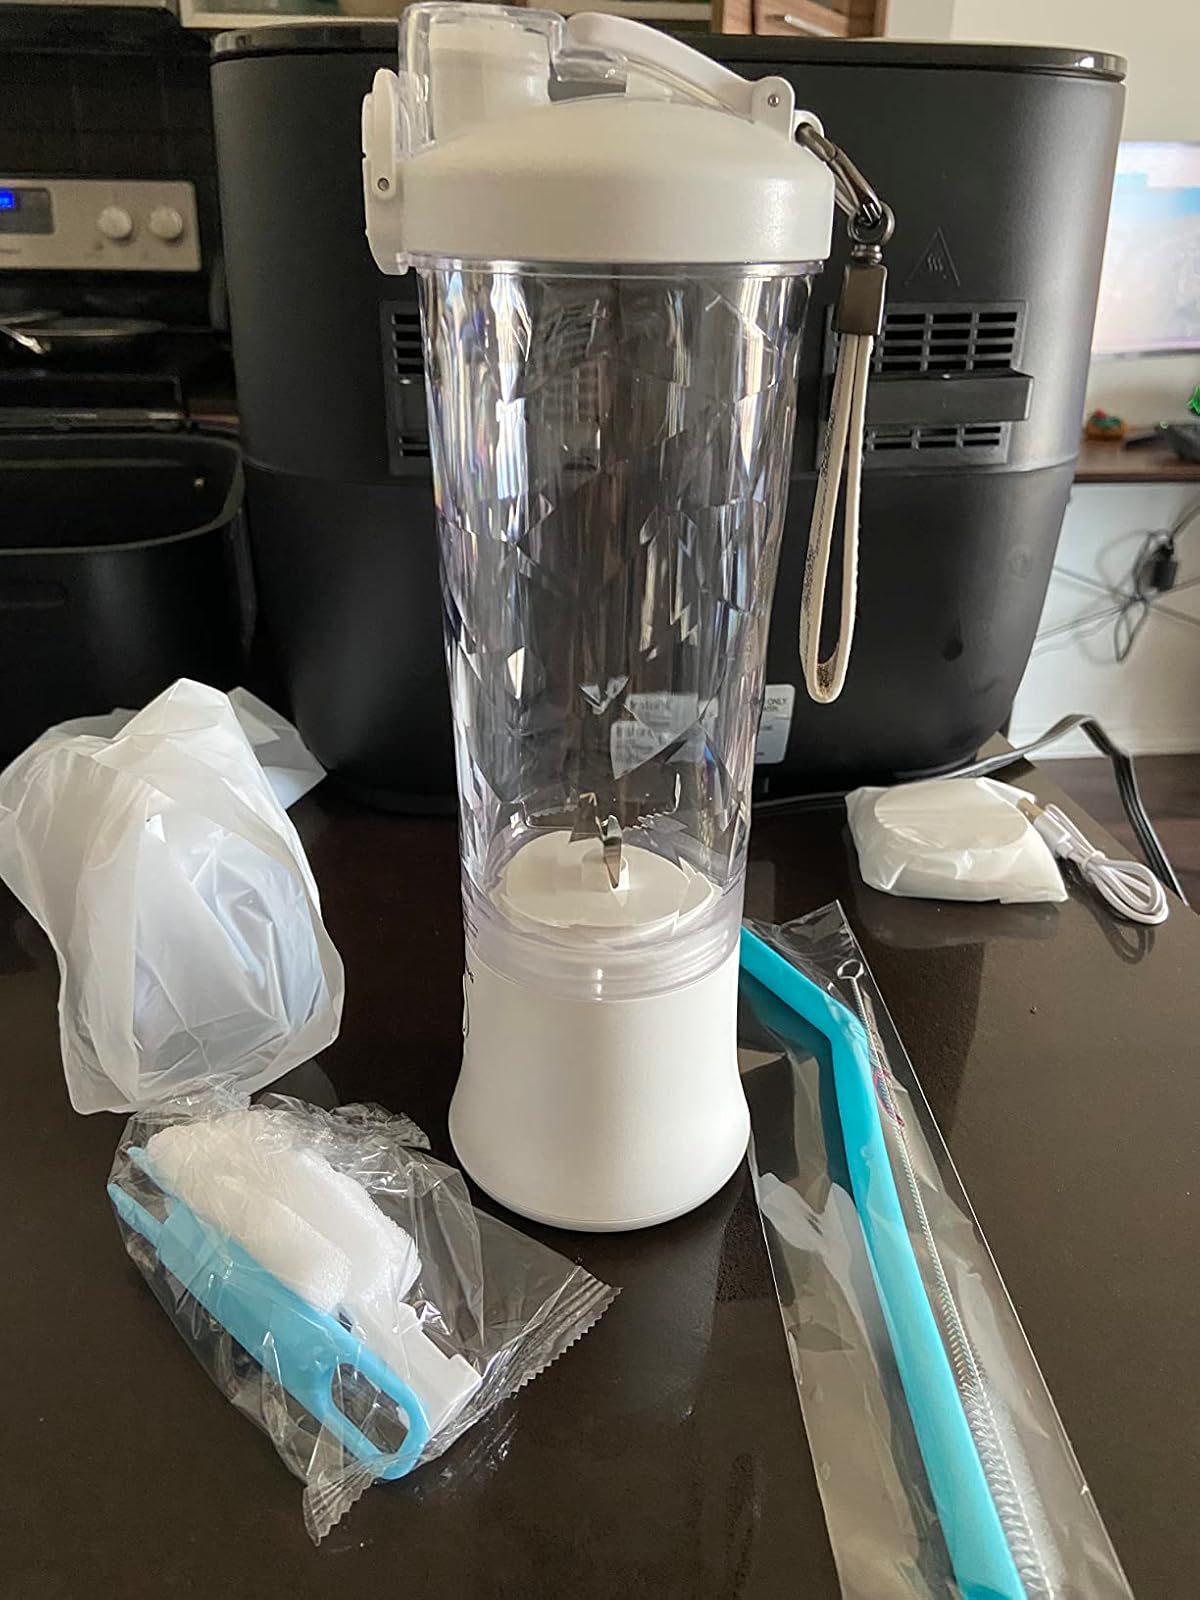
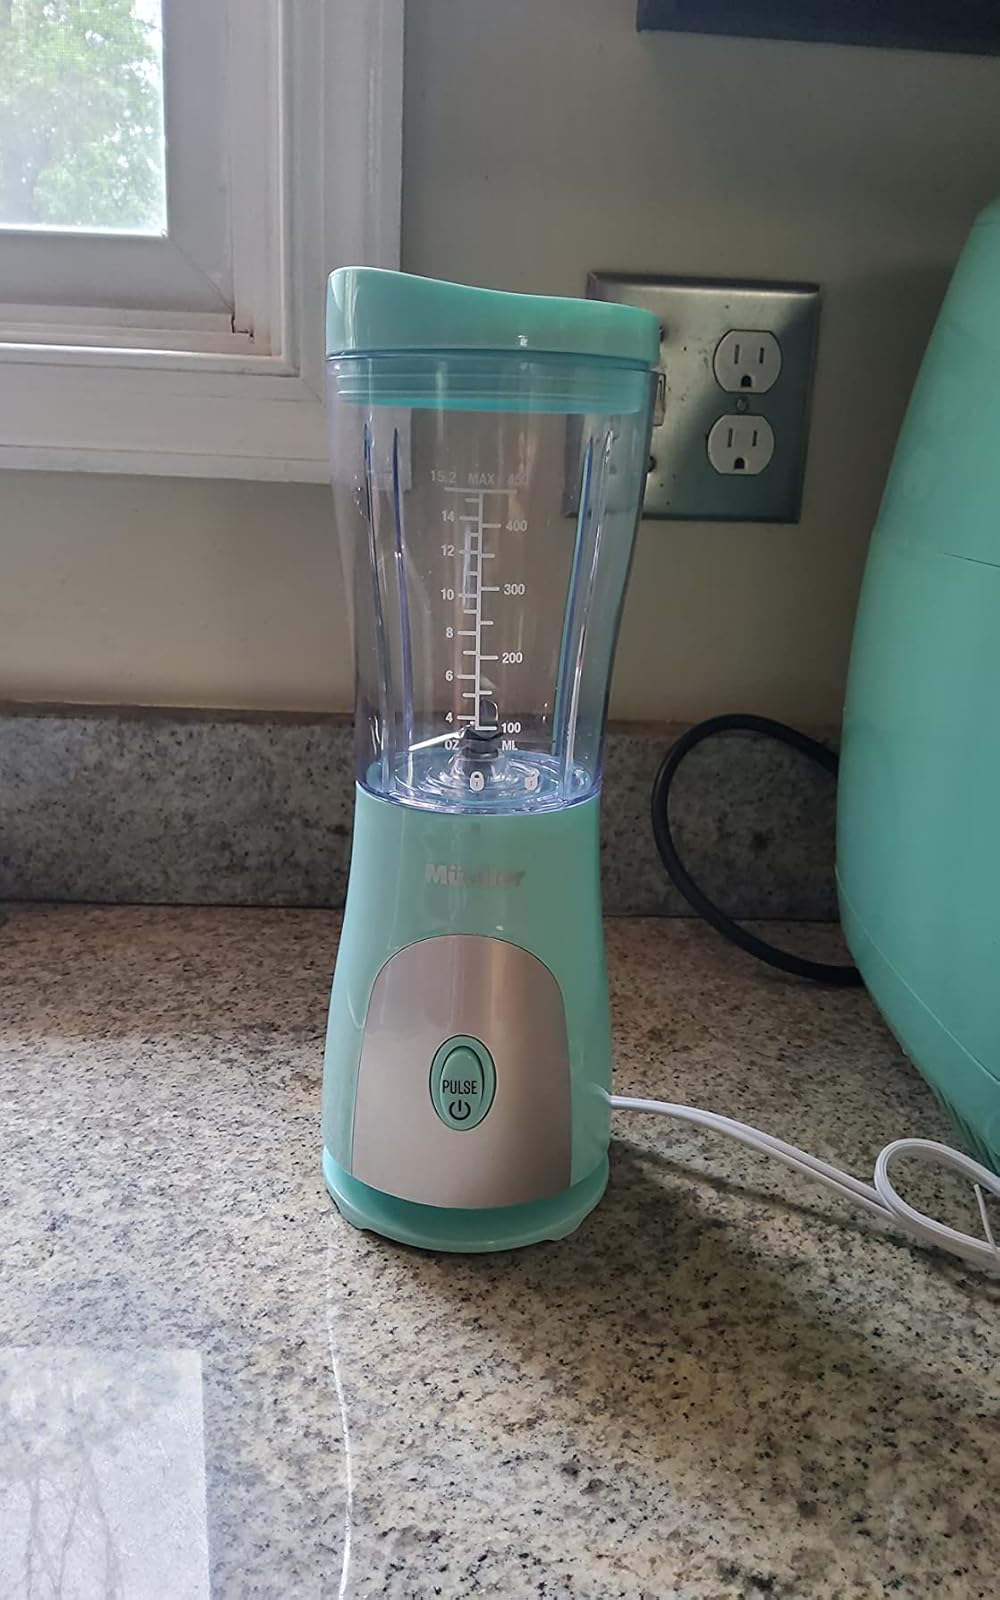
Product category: items_blender
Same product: no